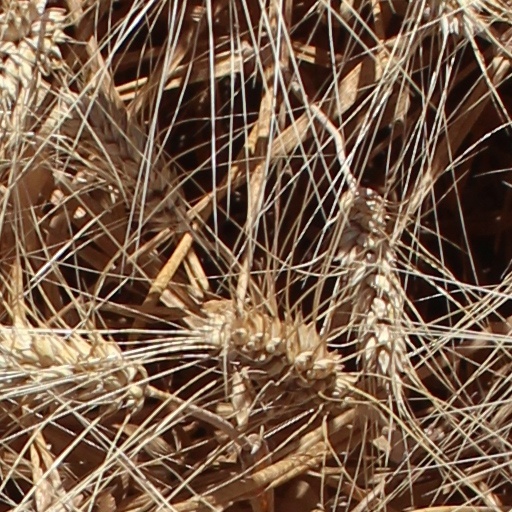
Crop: wheat